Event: Nepal Earthquake
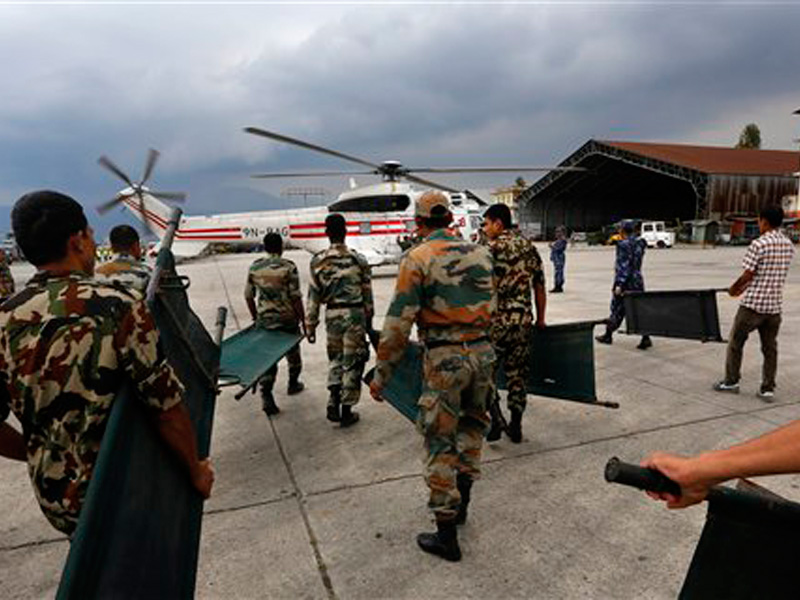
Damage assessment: no_damage